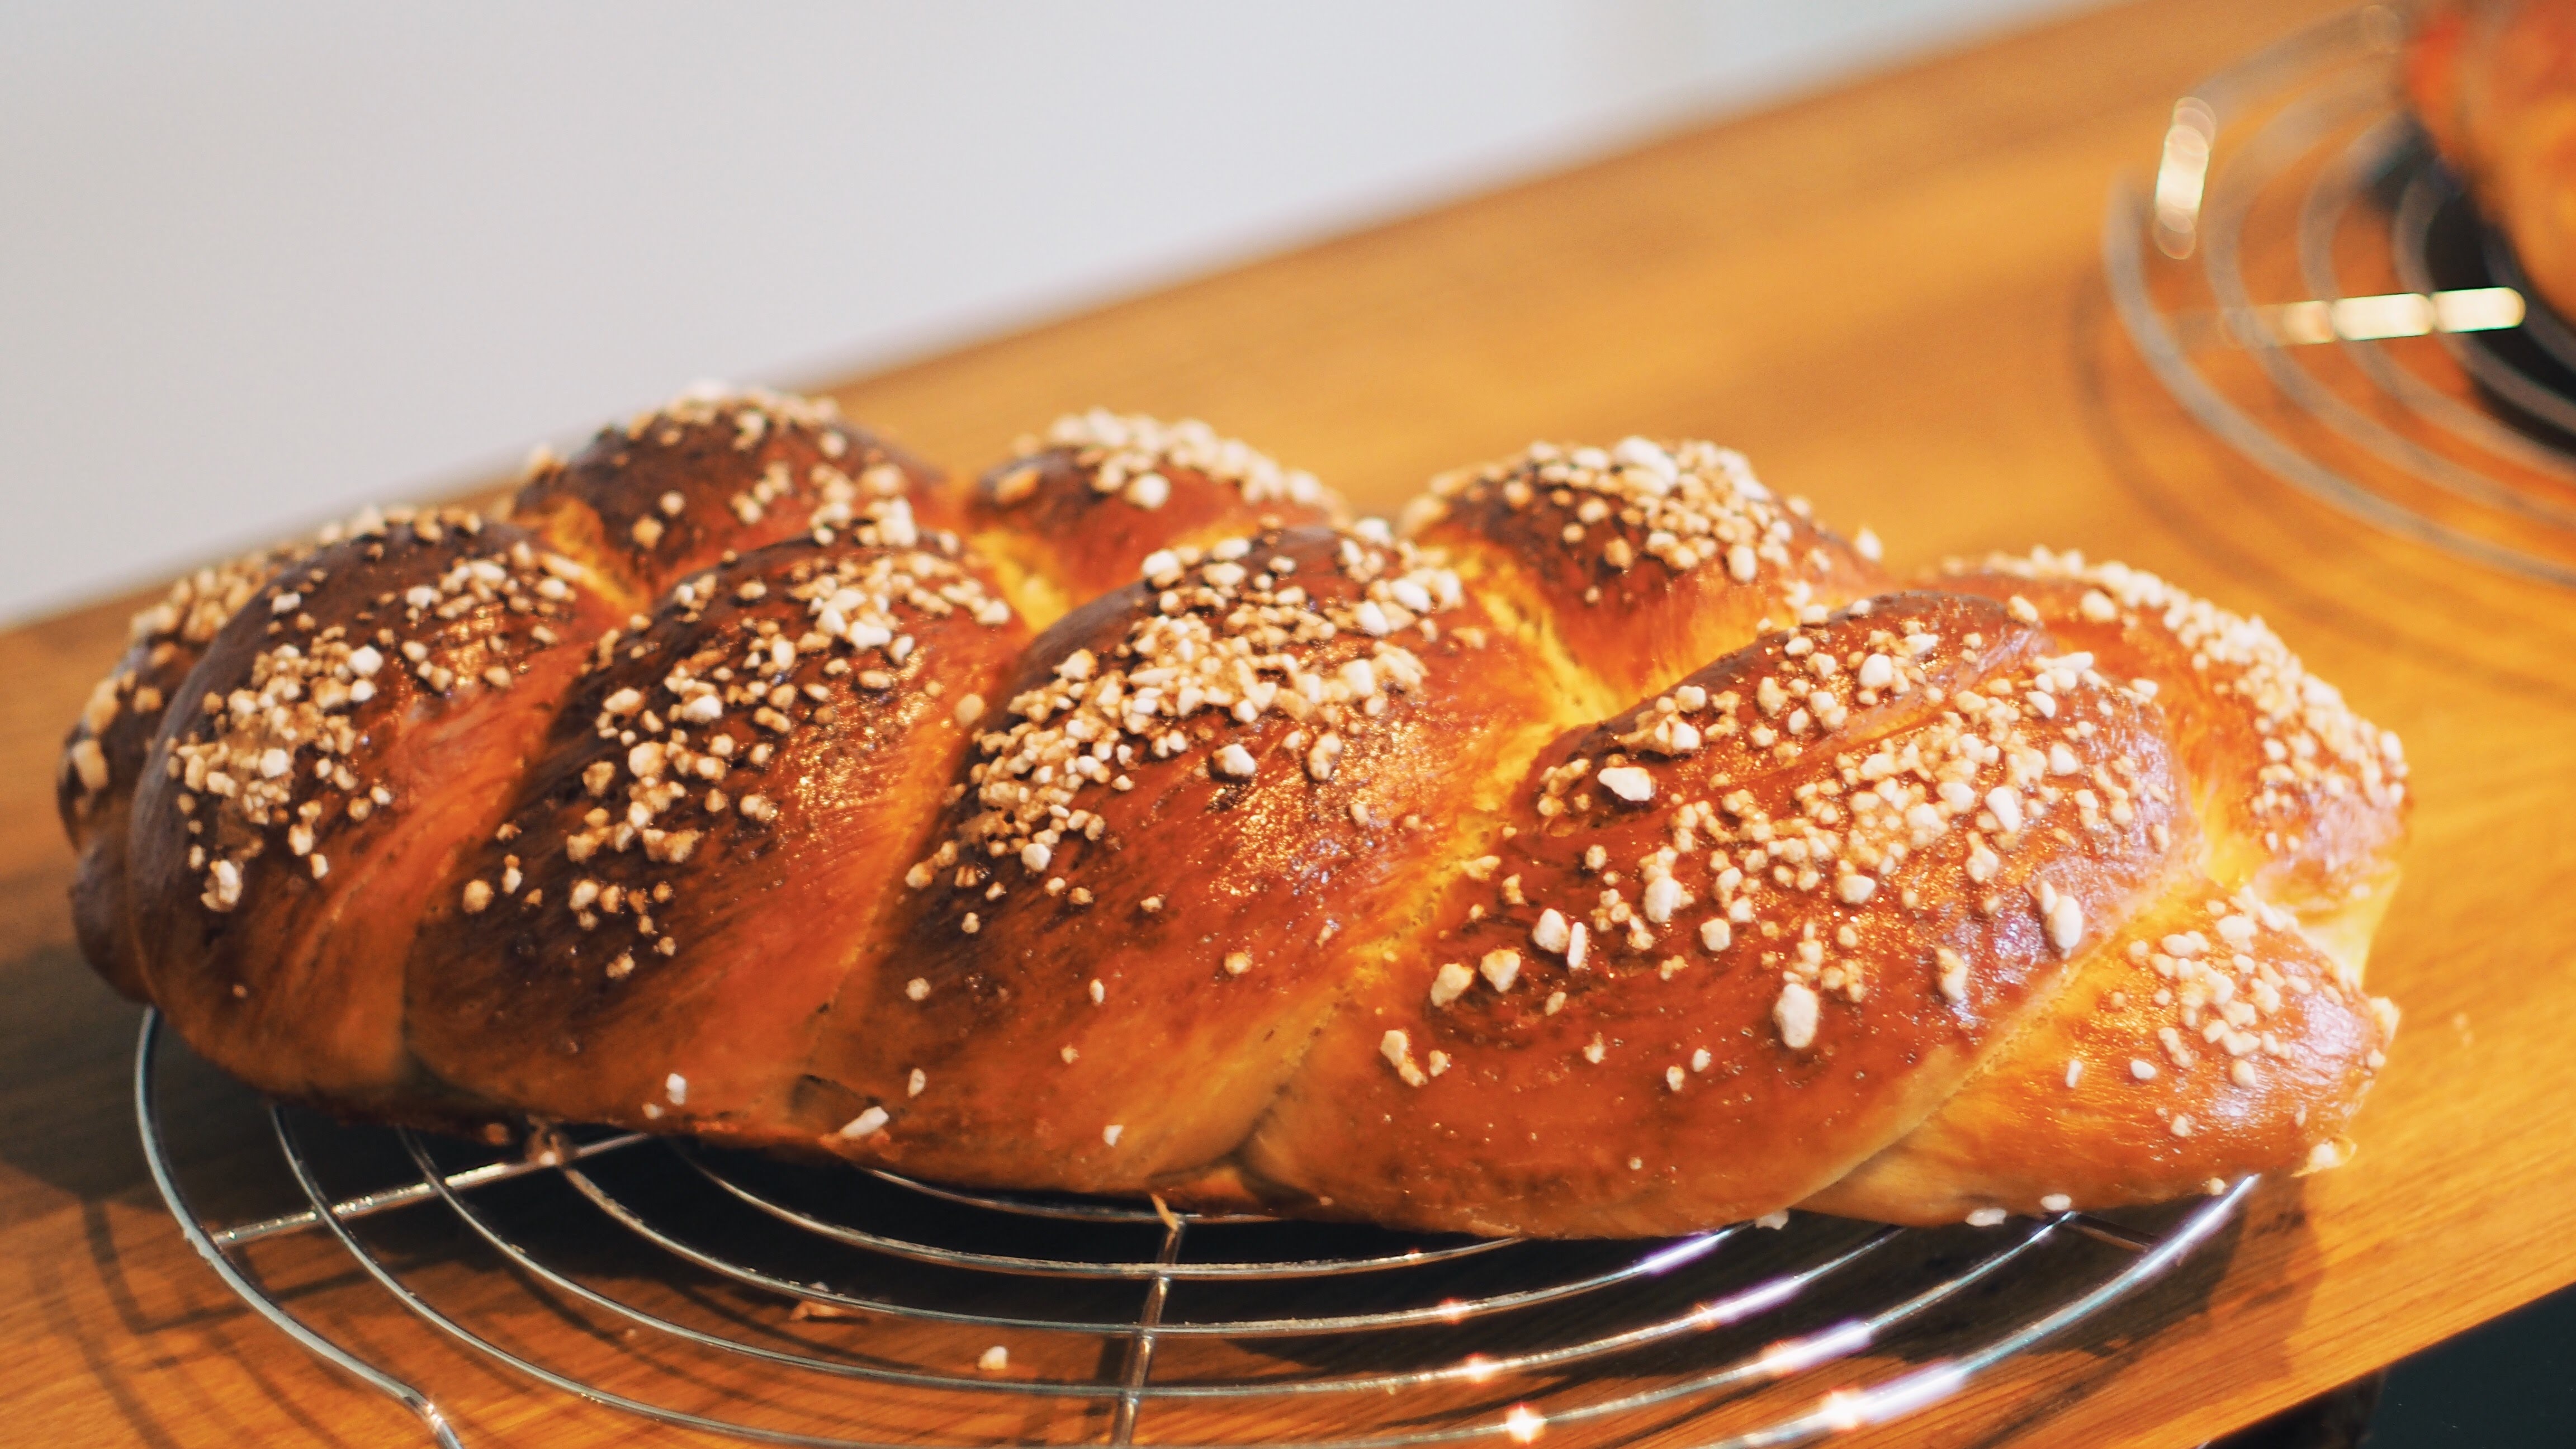
dish, food, cuisine, bread, ingredient, bun, baked goods, Mouna, challah, staple food, brioche, produce, soda bread, hefekranz, dessert, sesame, tsoureki, gluten, finger food, Sweetbread, baking, bread roll, recipe, loaf, Easter bread, Cougnou